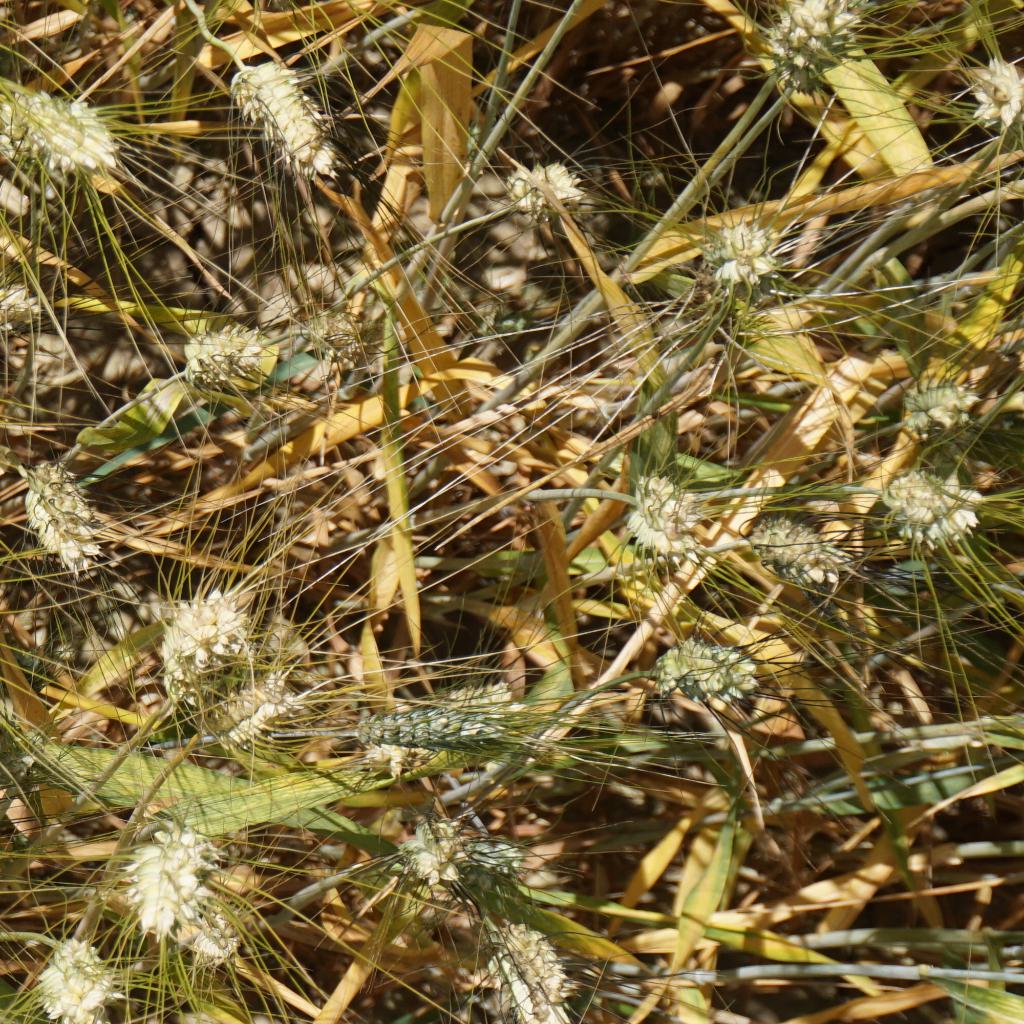
Country: France
Location: Gréoux
Wheat development stage: Filling - Ripening